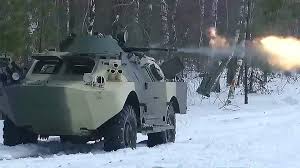
Label: BRDM